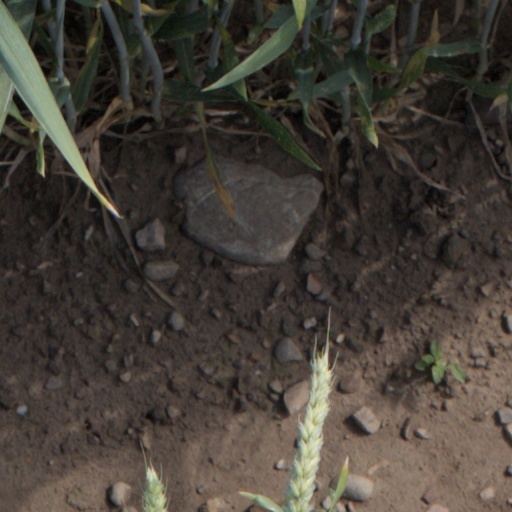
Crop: wheat